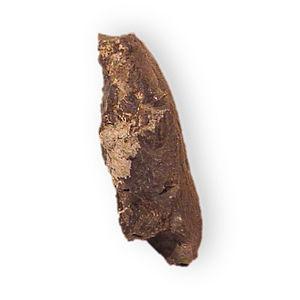
La beïdellite est un minéral du groupe des smectites, de formule chimique (Na, Ca)0,3Al₂(Si, Al)₄O₁₀(OH)₂ · n H₂O.